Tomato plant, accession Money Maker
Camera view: bottom (45 deg); turntable rotation: 120 degrees
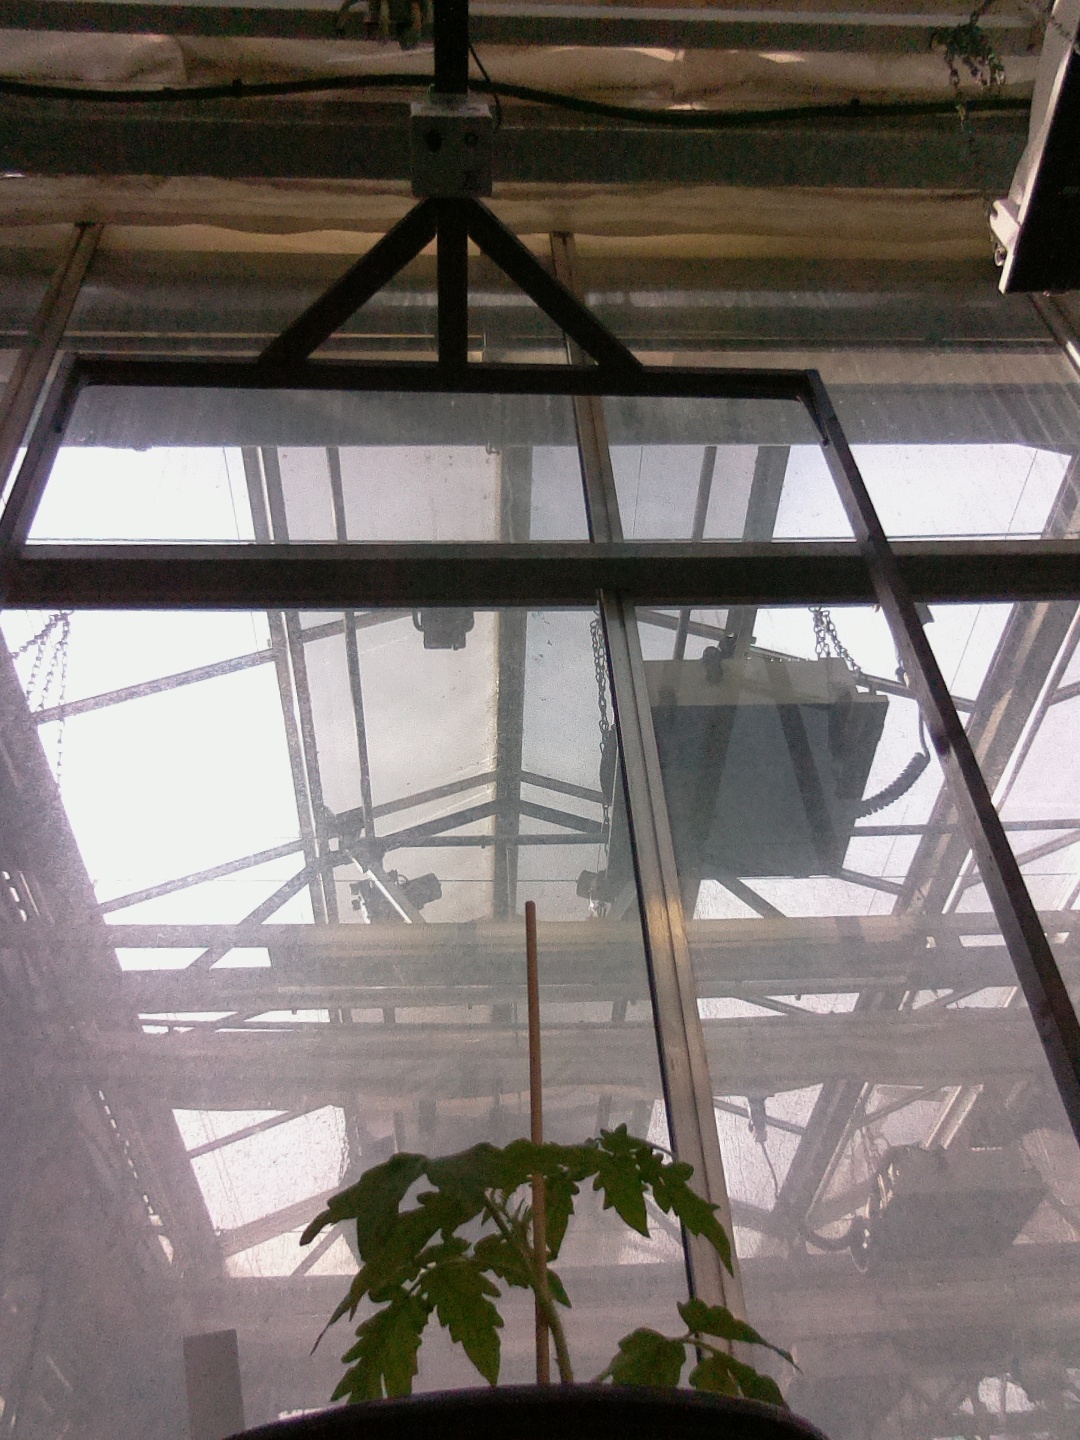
BBCH growth stage 13: 6 of true leaves visible